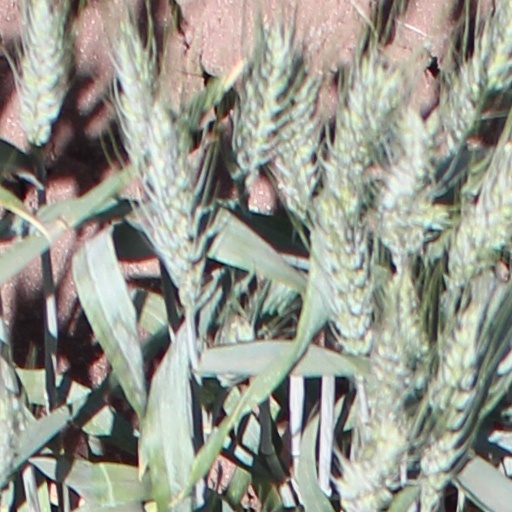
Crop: wheat